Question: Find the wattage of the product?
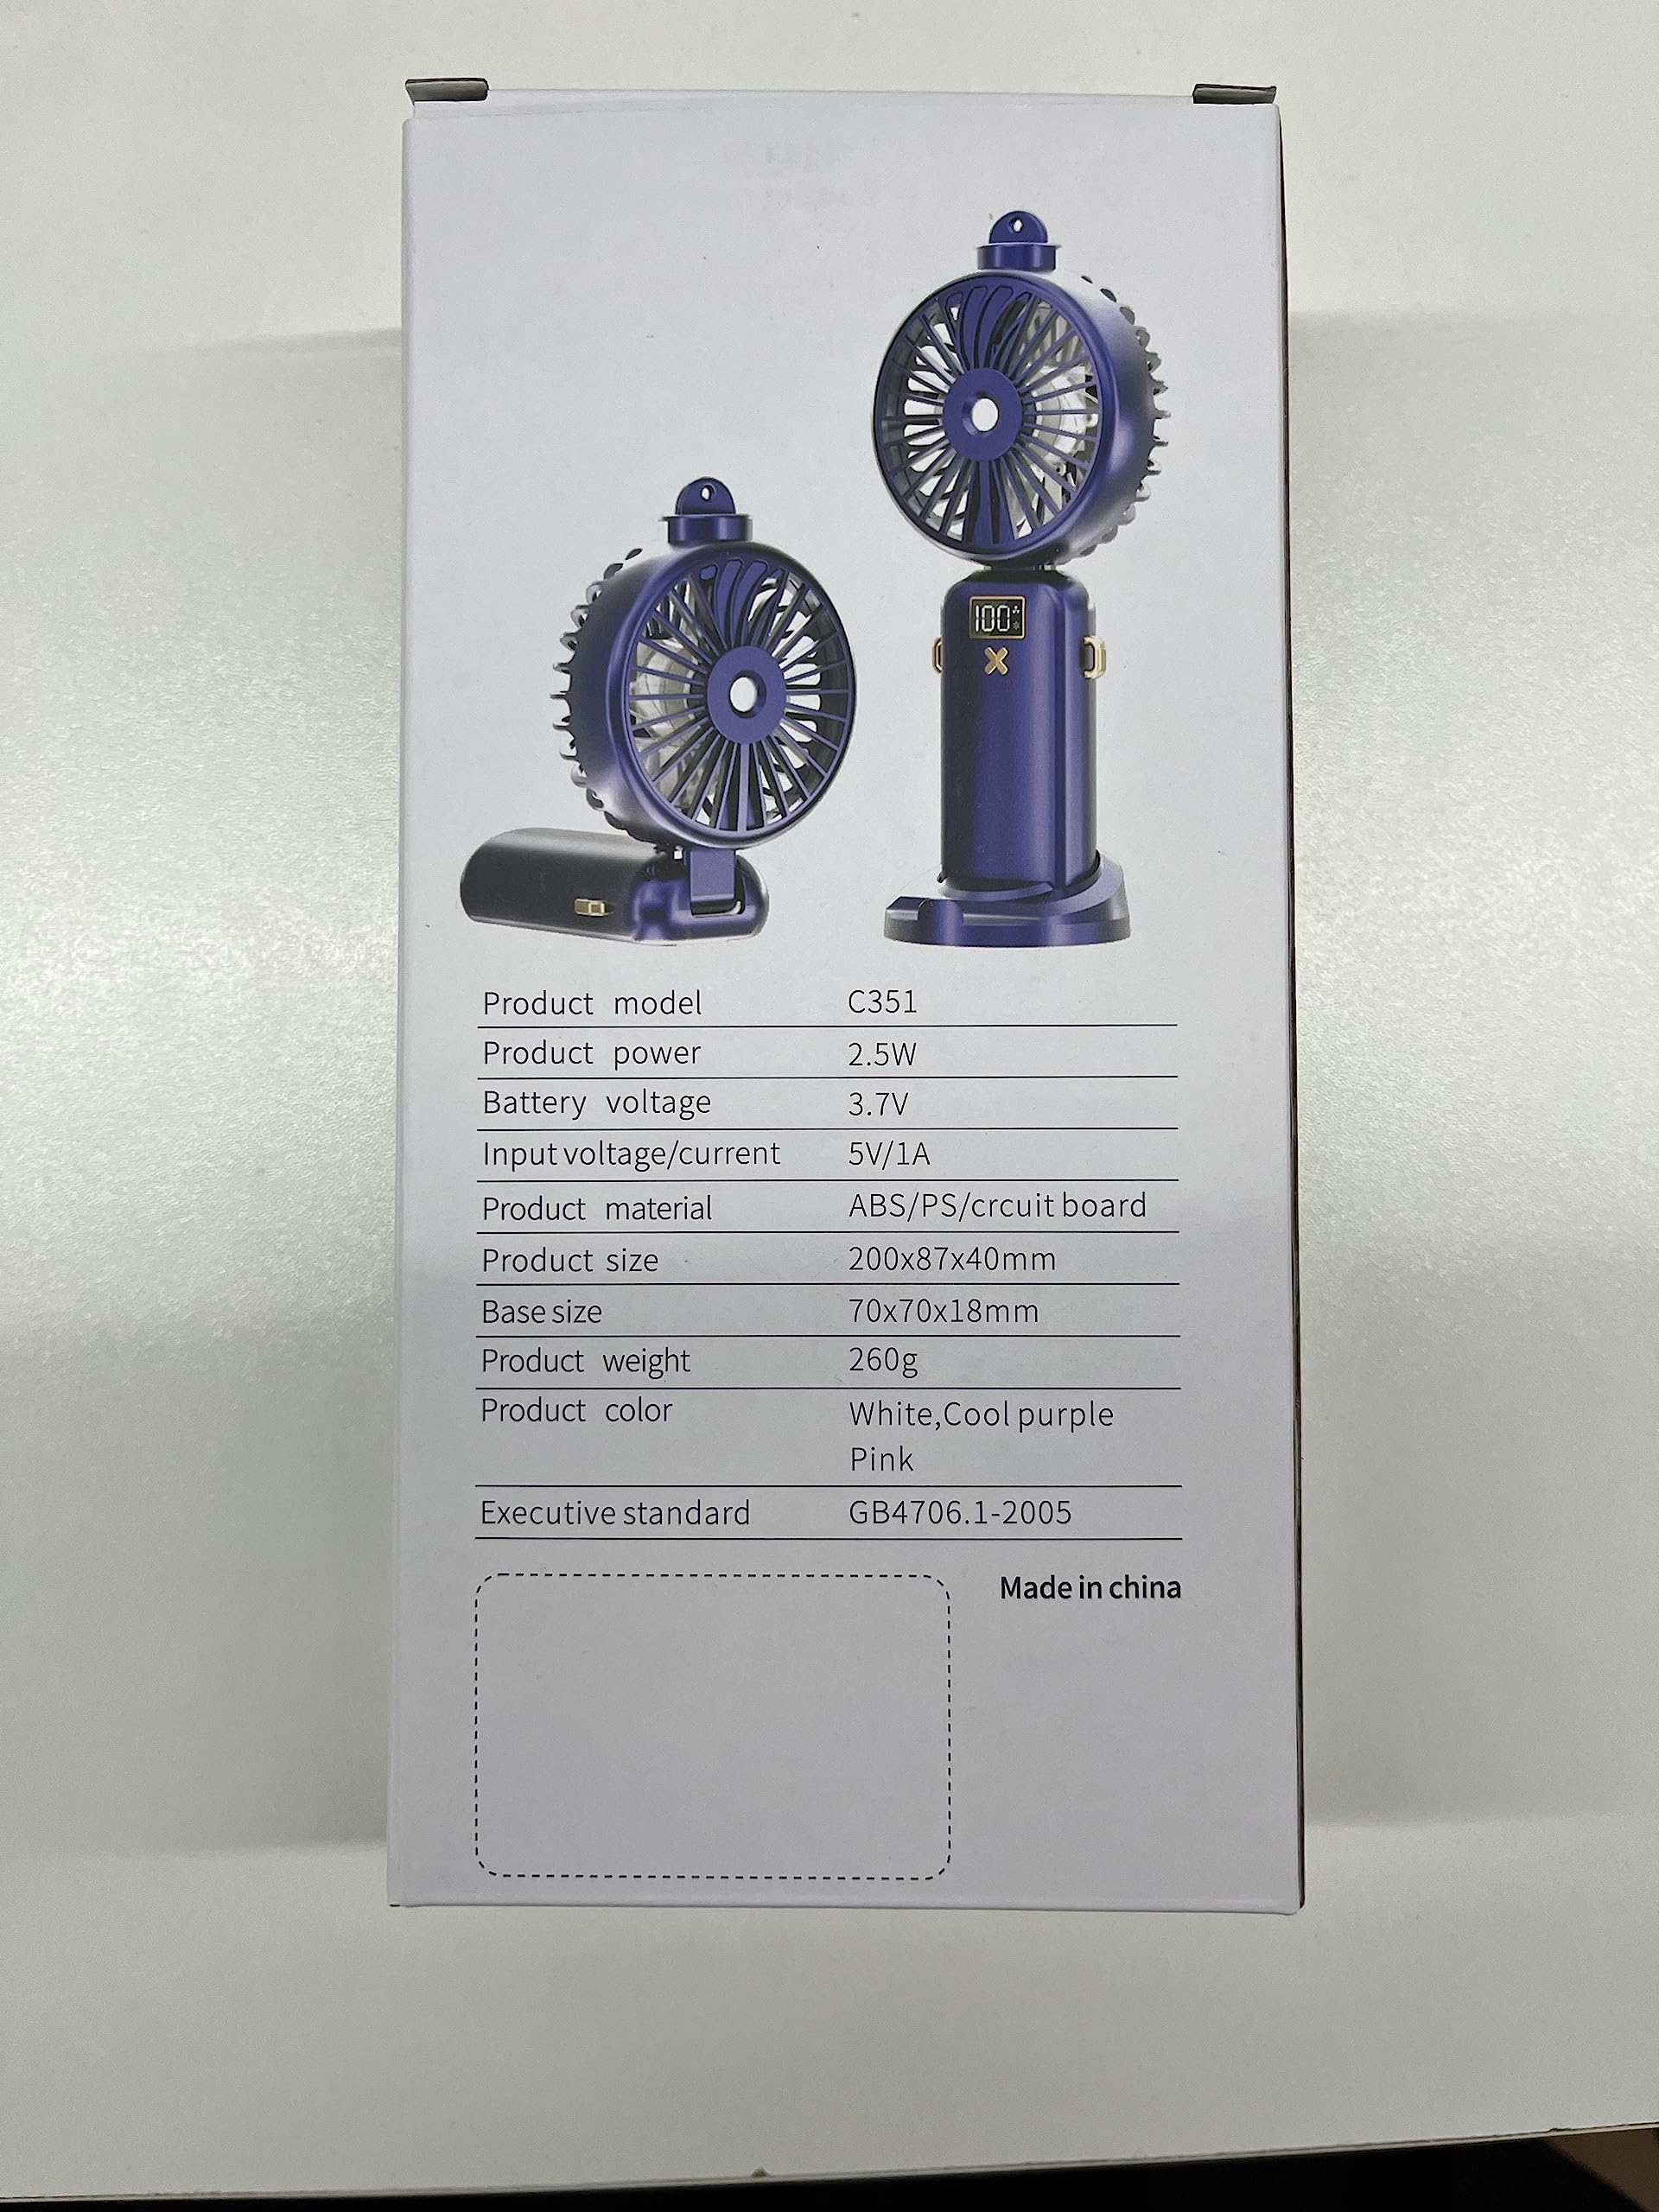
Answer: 2.5 watt